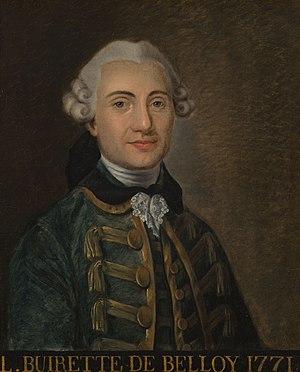
L'Auvergne est une région culturelle et historique de France située au cœur du Massif central.
Cet article présente la liste des membres de l'Académie française, rangée par ordre chronologique de leur élection à chaque fauteuil. Cette liste est précédée d'une liste réduite portant uniquement sur les membres actuels et présentée successivement selon quatre modes de rangement : par ordre alphabétique, par numéro de fauteuil, par date d'élection et par date de naissance.
Pierre-Laurent de Belloy, dit Dormont de Belloy, ou Dormont du Belloy, de son vrai nom Pierre-Laurent Buirette, est un comédien et auteur dramatique français, né le 17 novembre 1727 à Saint-Flour et mort le 5 mars 1775 à Paris. Il est connu surtout pour sa tragédie patriotique Le Siège de Calais, qui remporta un énorme succès en 1765. Il mit aussi en scène Bayard et Du Guesclin.